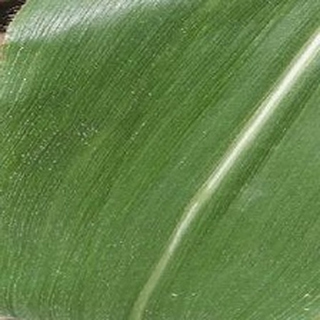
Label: healthy_corn